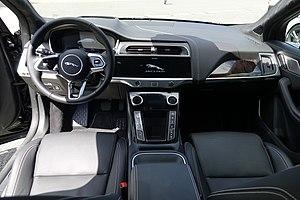
Jaguar I-Pace à Mortefontaine
L'I-Pace est un SUV compact premium 100 % électrique produit par le constructeur automobile britannique Jaguar, présenté en novembre 2016 et commercialisé en 2018. C'est le troisième SUV dans la gamme Jaguar où il rejoint les E-Pace et F-Pace, et le premier véhicule à motorisation électrique de la marque.